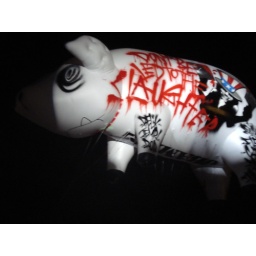
The pig flying over us...